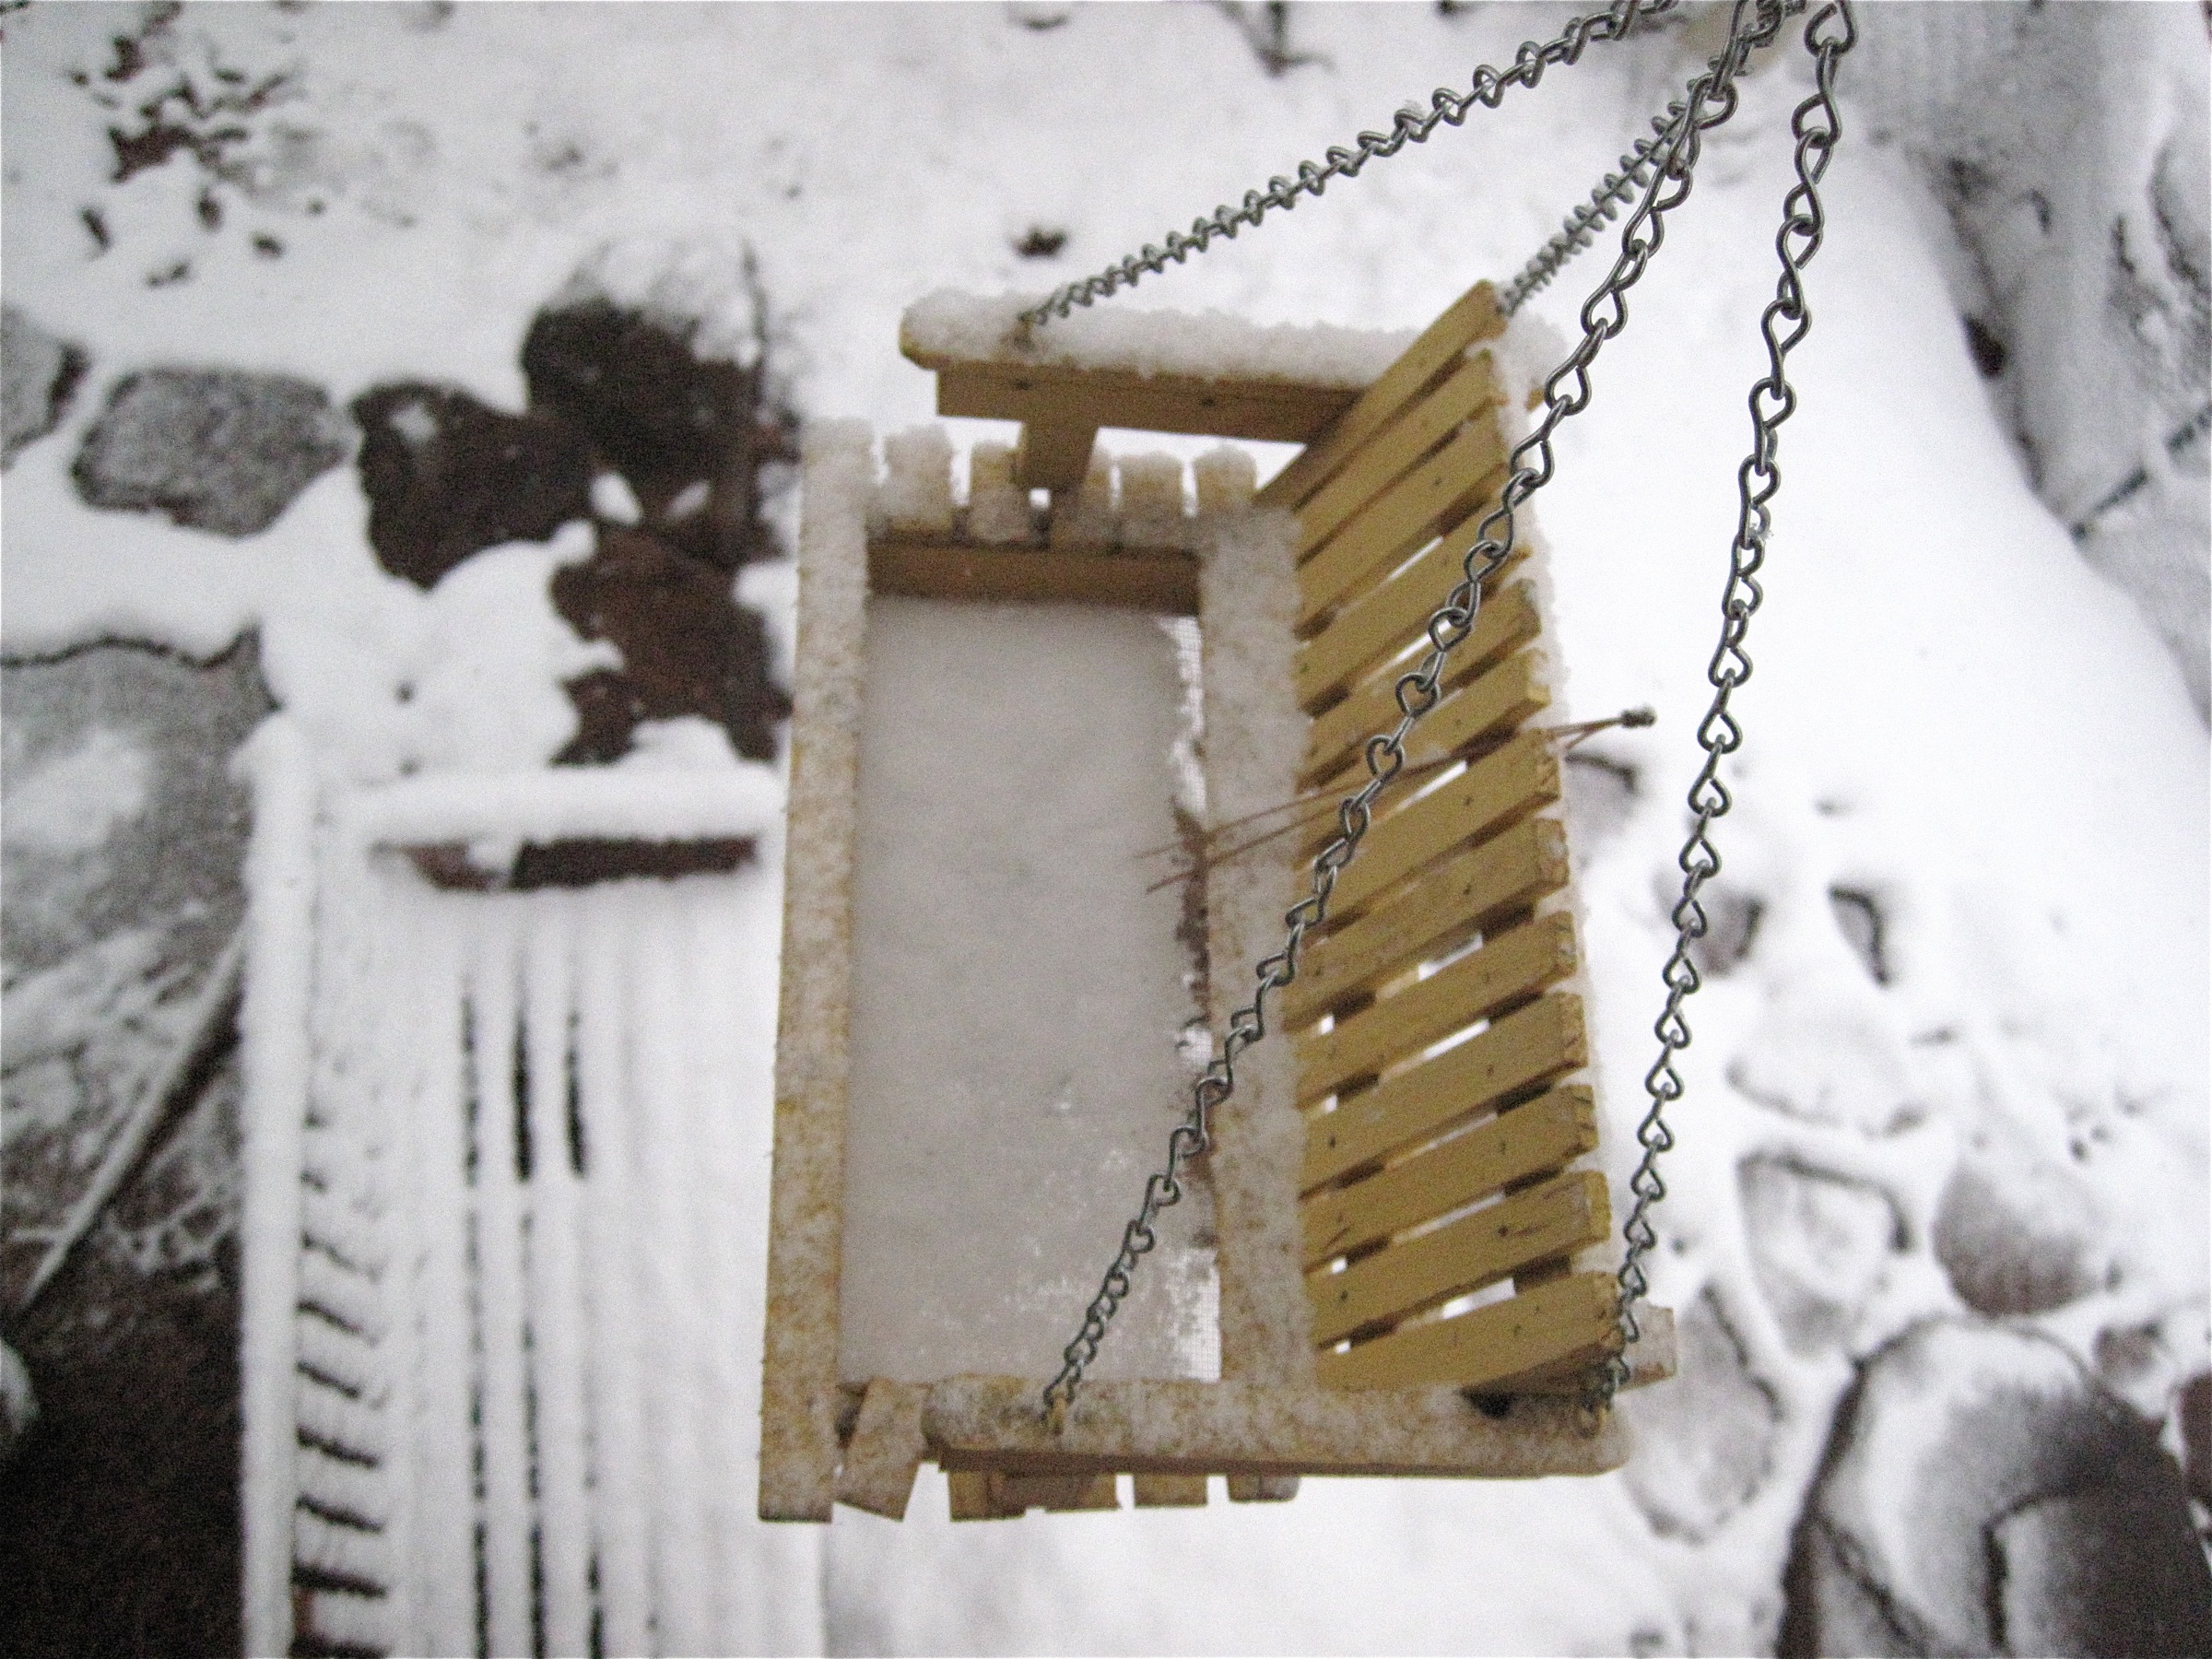
snow, winter, white, weather, season